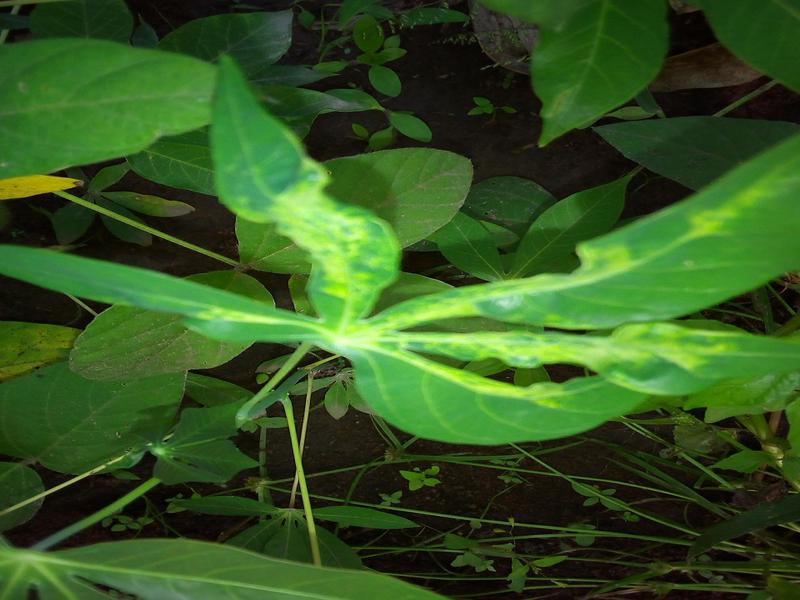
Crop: cassava
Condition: mosaic_disease